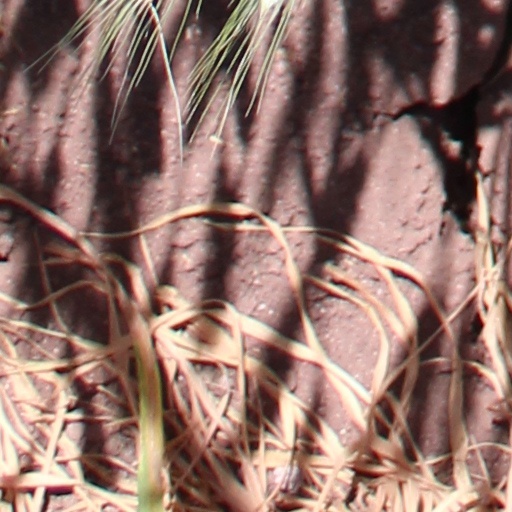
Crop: wheat